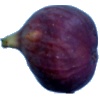
Label: Fig 1